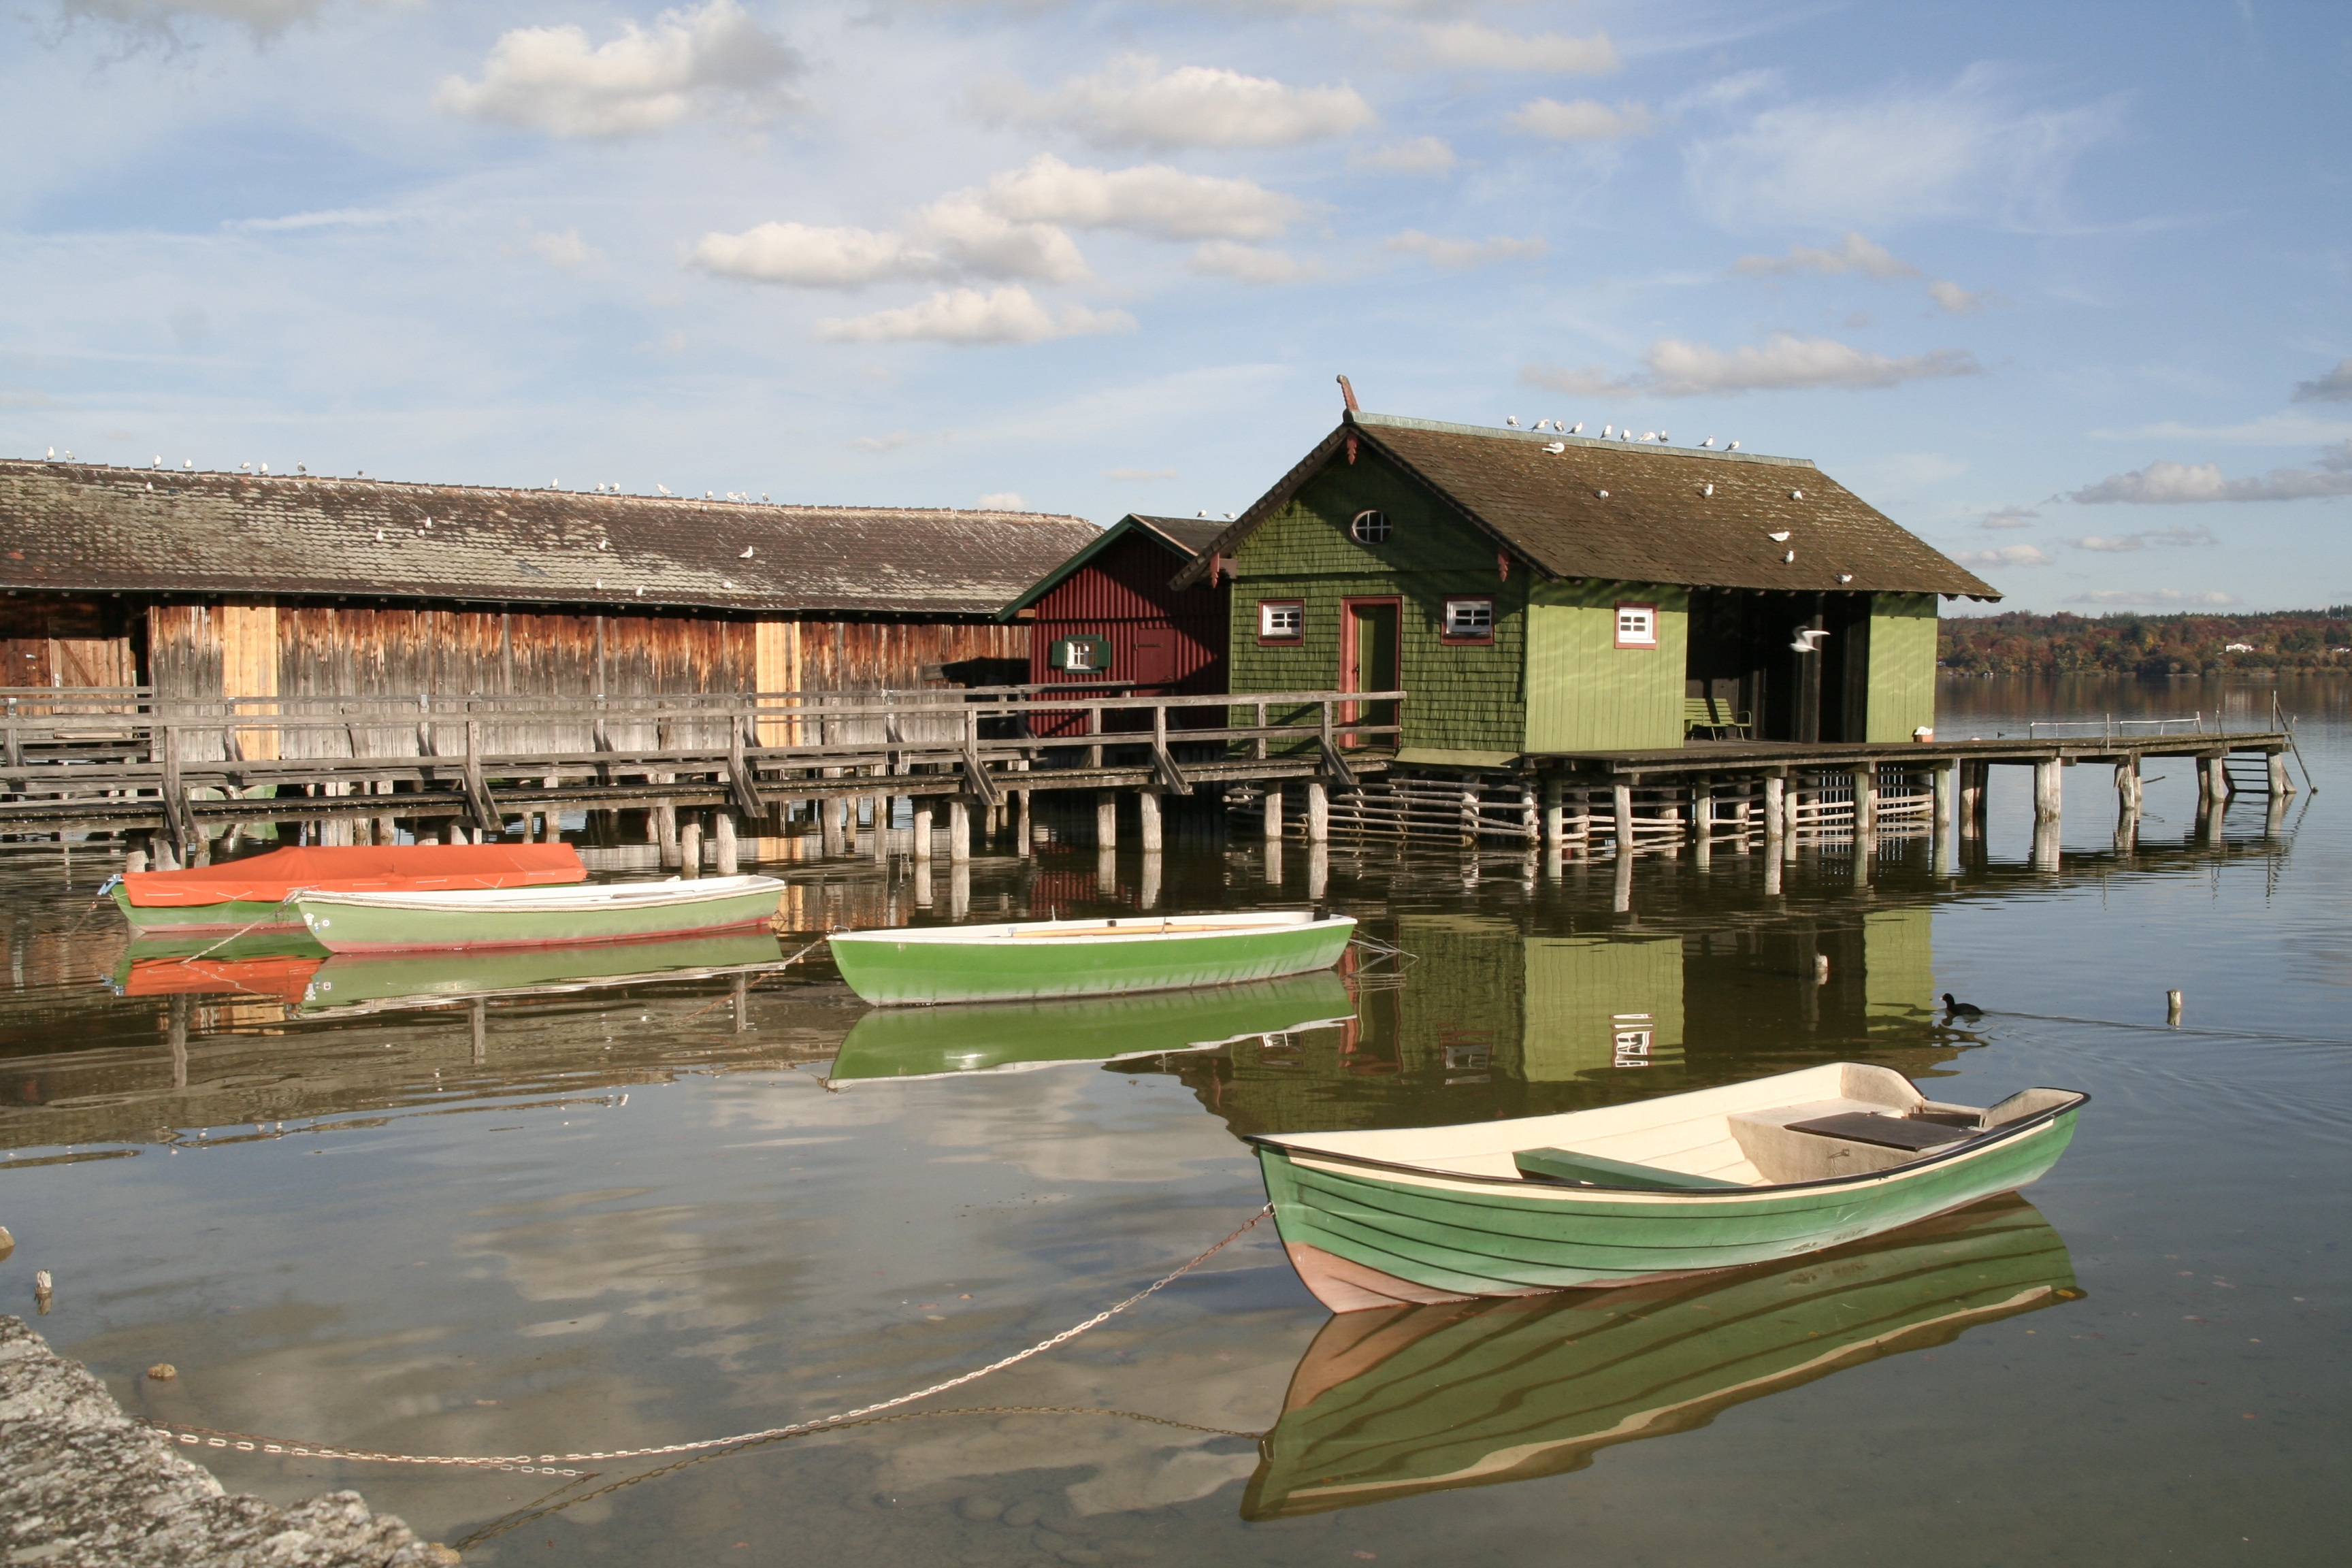
sea, water, dock, house, lake, home, summer, vacation, web, waterway, bavaria, estate, waters, mirroring, boat house, ammersee, schondorf am ammersee